Cogset

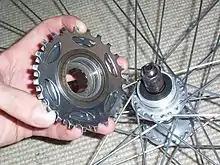
A freewheel and freewheel hub

A freewheel (also known as a block) consists of either a single sprocket or a set of sprockets mounted on a body which contains an internal ratcheting mechanism and mounts on a threaded hub. Threaded rear hubs were available in different thread patterns depending on the country of manufacture, French and British threads being the most common. The British Cycle Engineers Institute (CEI) thread was adopted as the international standard and is now known as British Standard Cycle (BSC). It is a standardized right-hand 1-3/8″-24 TPI (M34.925×1.058 mm) thread onto which a standard freewheel is screwed. This allows different brands of freewheels to be mounted on different brands of hubs.